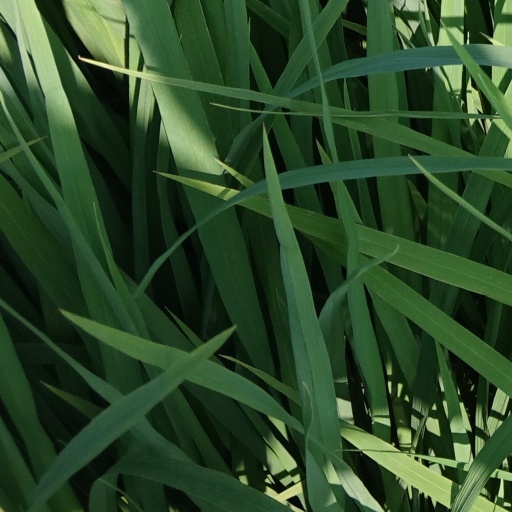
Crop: rice